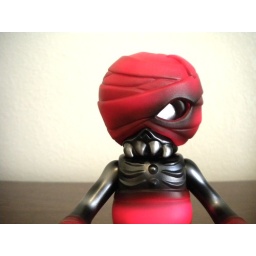
Secret Base - SDCC 07 - Hand painted by Hiddy of Secret Base - Released in a blind bag